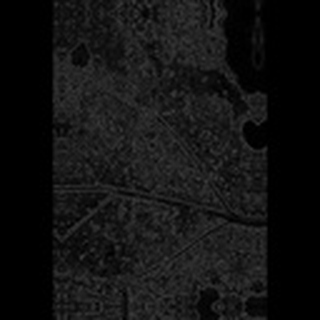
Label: cotton_aphids